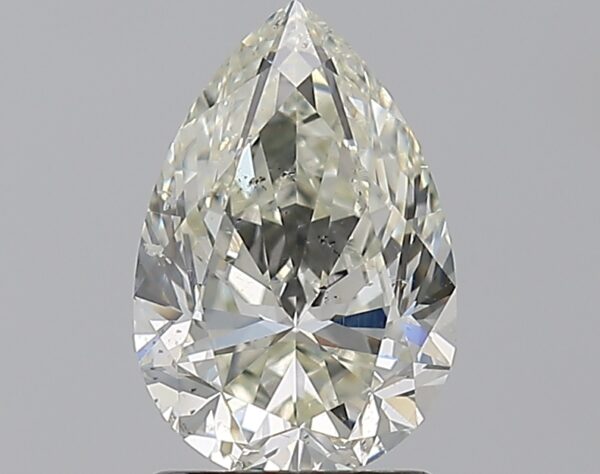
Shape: pear
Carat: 1.5
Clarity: SI1
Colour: K
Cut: VG
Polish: EX
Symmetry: EX
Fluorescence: F
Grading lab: GIA
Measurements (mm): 9.46 x 6.36 x 4.02